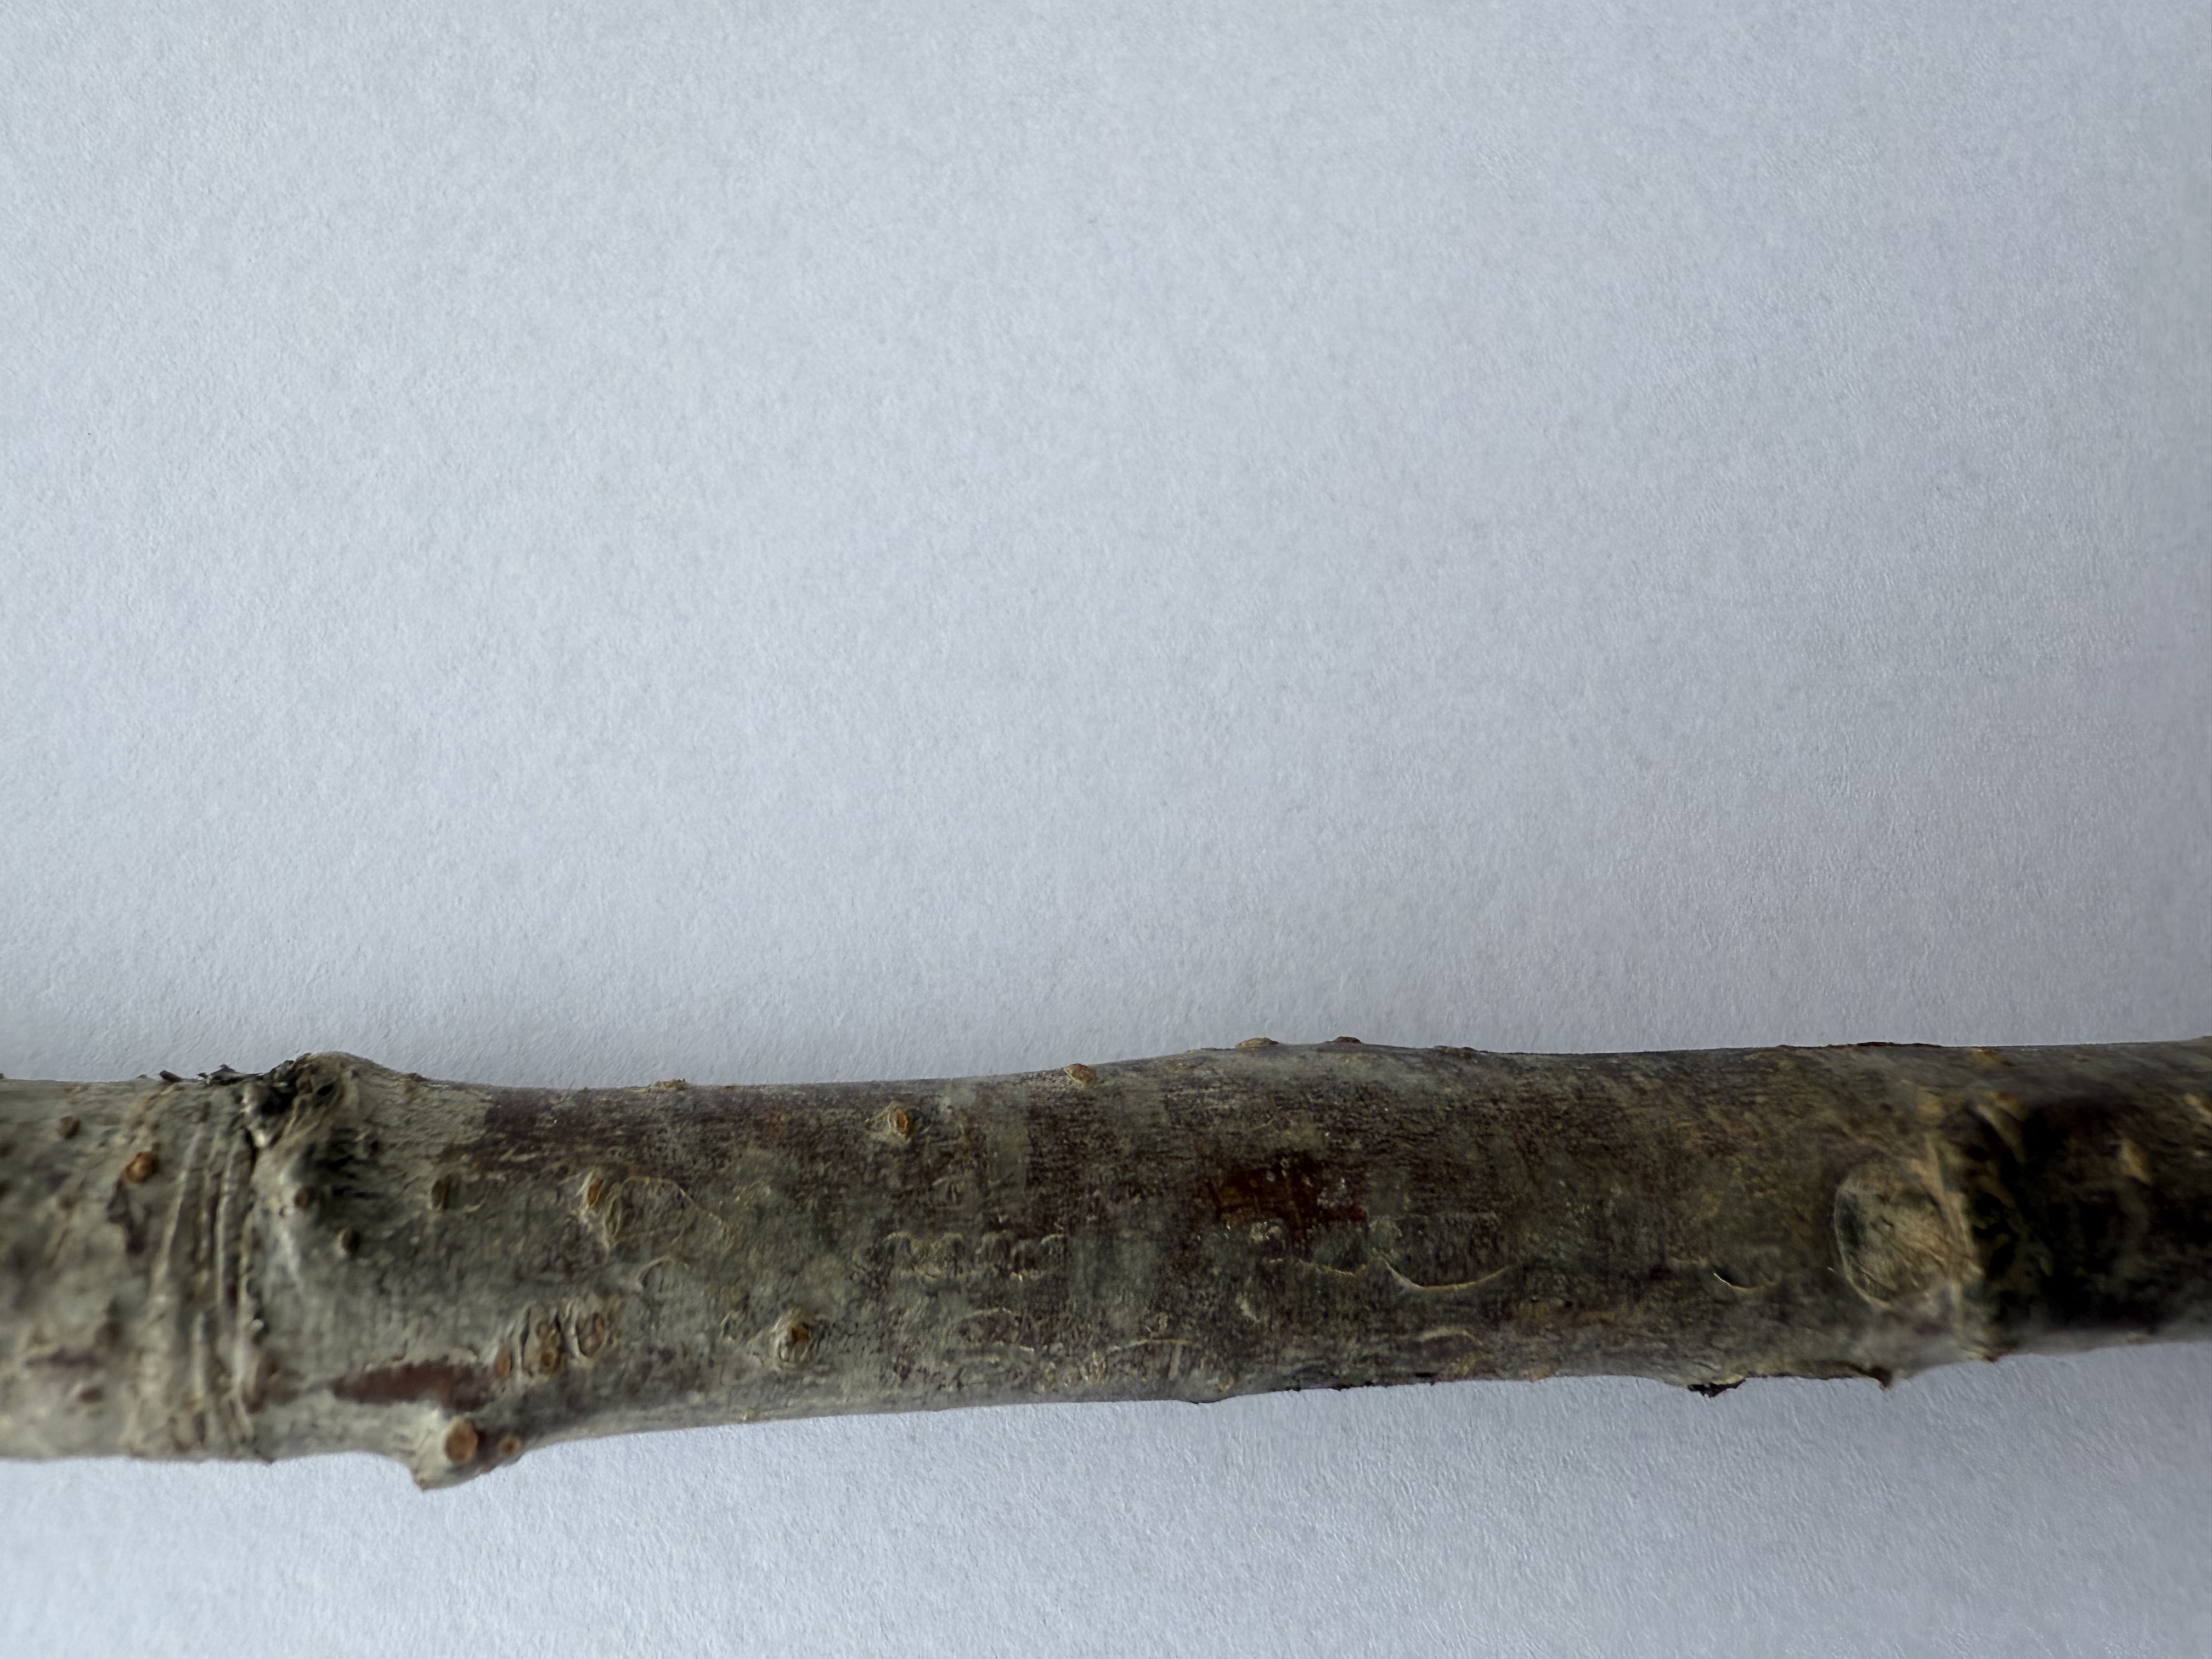
Variety: Ziraat 0900 Cherry